1670 in literature

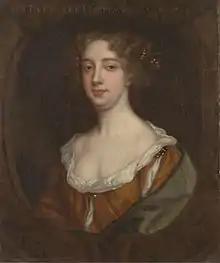
Aphra Behn painted by Peter Lely, c. 1670

"Il y a plus de quarante ans que je dis de la prose sans que j'en susse rien." (For more than forty years I've been speaking prose without knowing anything about it) – Monsieur Jourdain, "Le Bourgeois gentilhomme"